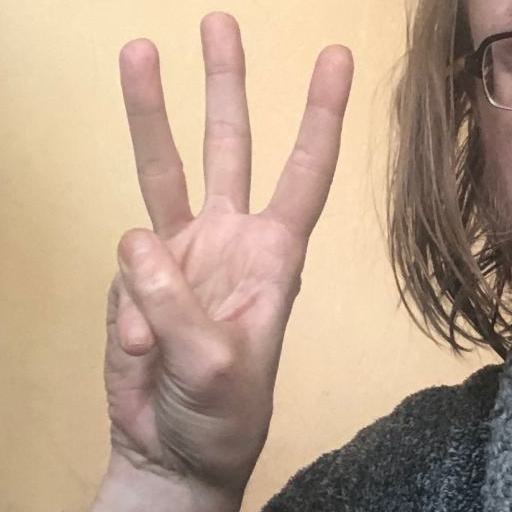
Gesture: three